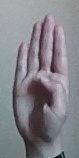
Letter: kaaf